Sioux Ordnance Depot Fire & Guard Headquarters

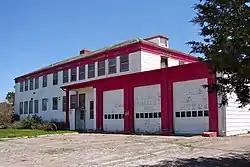
2011 photo

The Sioux Ordnance Depot Fire & Guard Headquarters, near Sidney, Nebraska, was built in 1942. It was listed on the National Register of Historic Places in 1994. The listing included a contributing building and a contributing structure.